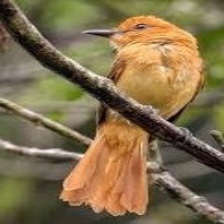
Species: CINNAMON ATTILA
Scientific name: ATTILA CINNAMOMEUS